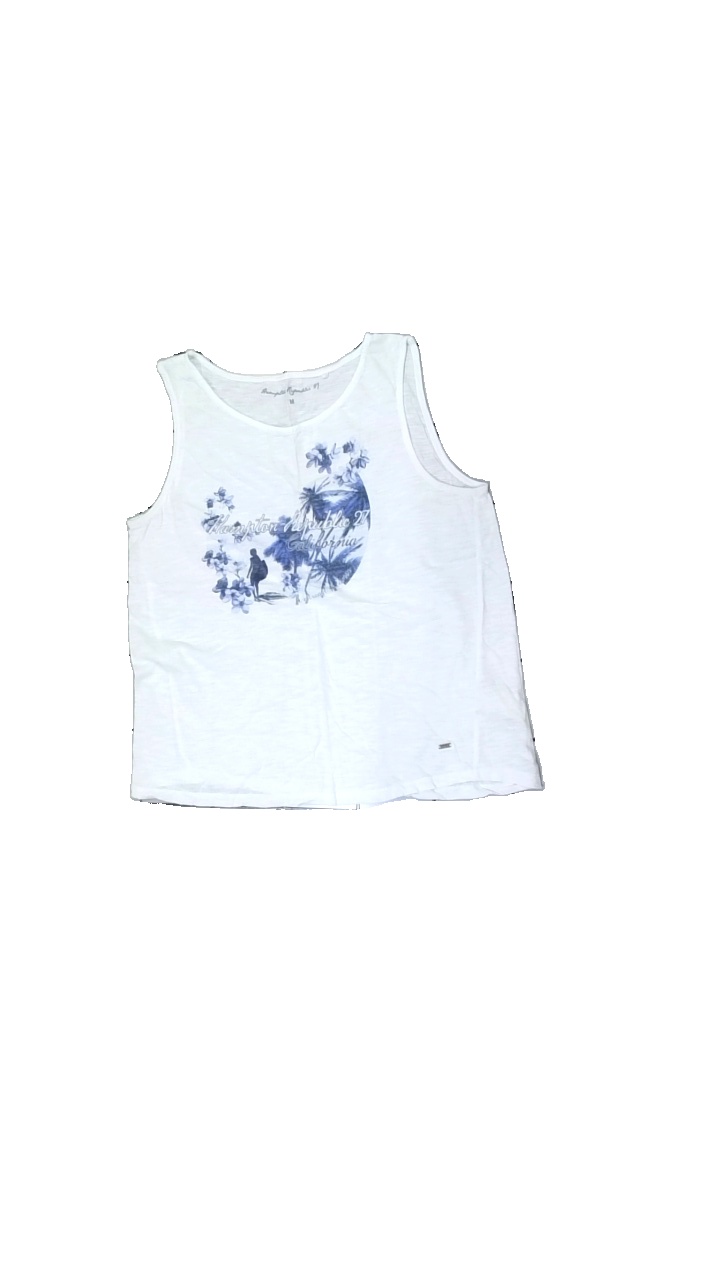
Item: Top (Ladies)
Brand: Hamton Republic (kappahl)
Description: White summer singlet
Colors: White, Blue
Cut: Regular, C-collar
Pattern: Other
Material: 100% cotton
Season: Summer
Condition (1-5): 1
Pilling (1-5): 5
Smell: Minor
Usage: Recycle
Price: <50